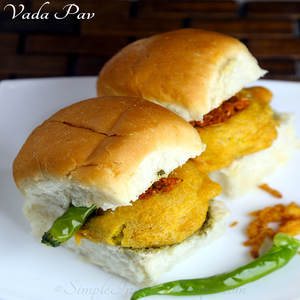
Dish: vadapav